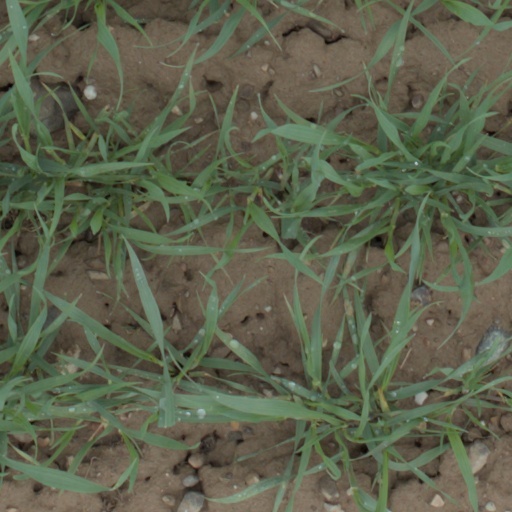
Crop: wheat